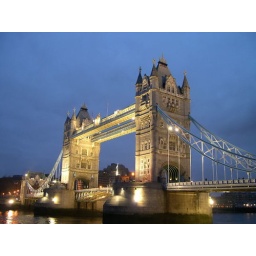
tower bridge over the thames river